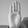
ASL letter: B